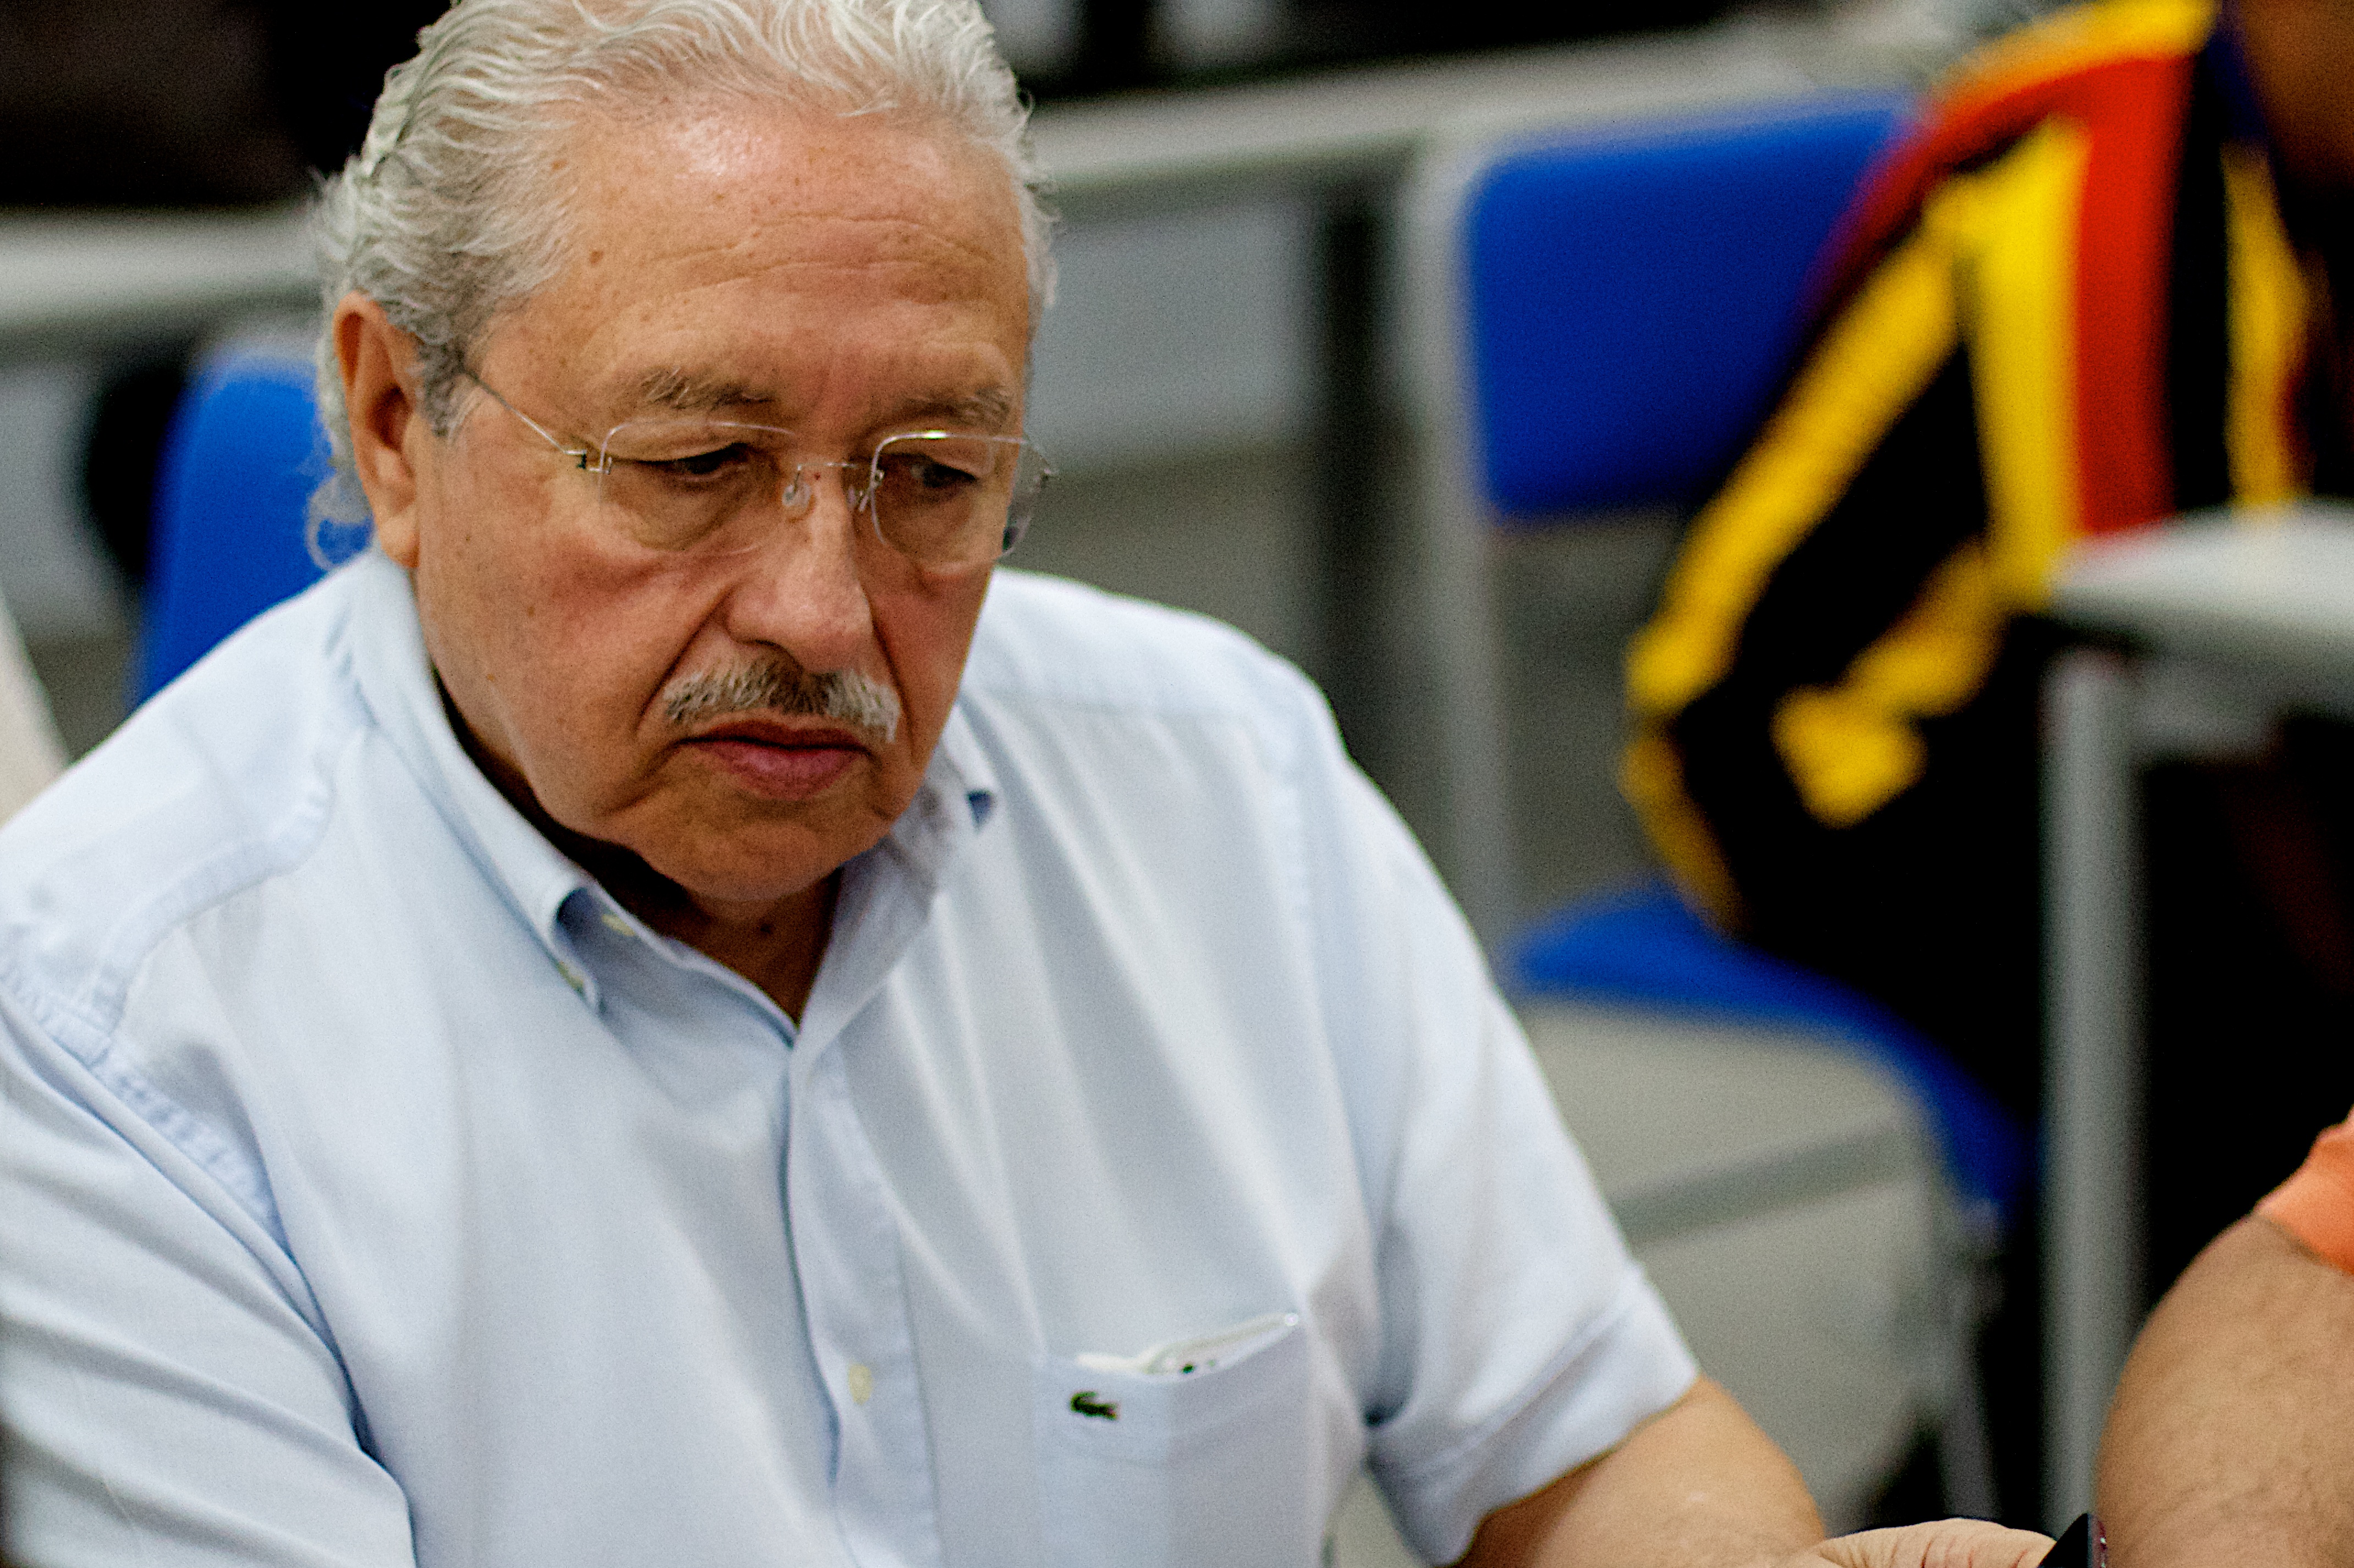
person, professional, profession, senior citizen, udgagora, general practitioner